Cathedral of Saint Peter (Belleville, Illinois)

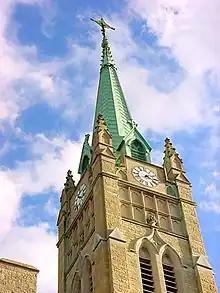
The cathedral's spire

On January 4, 1912, around 6 p.m., neighborhood children noticed a fire in the upper portion of the building. Although they arrived quickly, firefighters were hampered in their efforts to extinguish the blaze by a lack of water pressure to reach the roof and the bitter temperatures. Water company officials blamed the poor water pressure on a broken valve at the water station. Soon, the fire burned through the roof timbers, which fell and ignited other parts of the structure. When the fire was extinguished, all that remained were the exterior walls and bell tower. One local newspaper estimated the damage at US$100,000 and said that insurance would cover only $40,000 of the repairs.